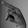
ASL letter: P